Isaaq Sultanate

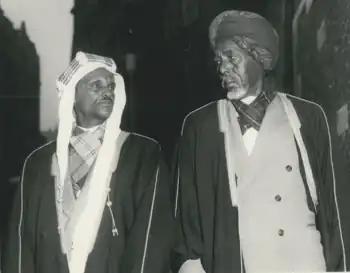
Sultan Abdillahi Deria (Left ) with Habr Awal Sultan Abdulrahman Deria (Right) in London 1955 to petition for the Haud Reserved Area.

Amongst the Isaaq the traditional institution and leadership of the clan survived the British Somaliland period into present times. The Rer Guled Sultans, although no longer ruling vast territory, and with separate Isaaq subclans having their own Sultans, still enjoy "primus inter pares" status and retain the title of "Suldaanka Guud ee Isaaq" (Grand Sultan of the Isaaq). Sultan Deria Hassan continued in his role until his death in 1939, with his son and successor Sultan Abdillahi Deria strongly involved in the independence movement of British Somaliland, having led a delegation of politicians and Sultans to the United Kingdom in order to petition and pressure the government to return the Haud Reserved Area that had been ceded to Ethiopia by the British. Sultan Rashid Abdillahi likewise was also active in independence and post-independence politics, being elected as the Vice President of the National Assembly of Somalia in 1966, and representing Somalia at the world parliamentary conference in 1967.